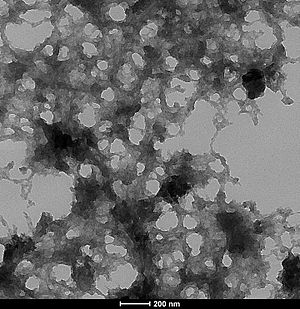
Amorf
Amorft porøst silicium set i mikroskop
At et stof er amorft betyder at dets opbygning er uordnet eller uregelmæssig. Det er i modsætning til et krystallinsk stof som har en langt mere ordnet kædestruktur som f.eks. et fint gitter. Den uregelmæssige opbygning giver de amorfe stoffer nogle specielle egenskaber, f.eks. når de varmes op, hvilket er tydeligt i gelélys. Her kan man se, at geléens fysiske struktur ikke ændres ved opvarmning, den bliver bare blød og dernæst flydende, indtil temperaturen stiger så meget, at geléen nedbrydes.